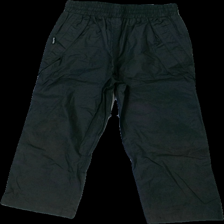
View: front
Type: Rain trousers
Category: Children
Brand: Not in the list
Brand text on label: true north
Colors: Black
Cut: Regular
Size: 122
Season: All
Stains: Major
Damage: fläckar
Damage location: middle center
Damage 2: fläckar
Damage 2 location: bottom left
Damage 3: fläckar
Damage 3 location: bottom right
Price range: <50
Recommended usage: Export
Description: svarta regnbyxor med fläckar över hela